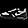
Label: Sneaker